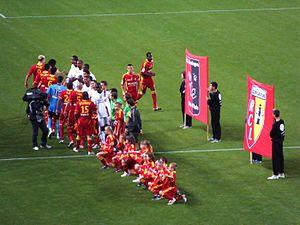
Cet article traite des rivalités dans le football en Nord-Pas-de-Calais.